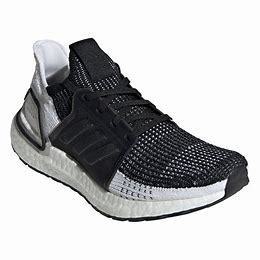
Brand: Adidas
Model: Ultraboost 19